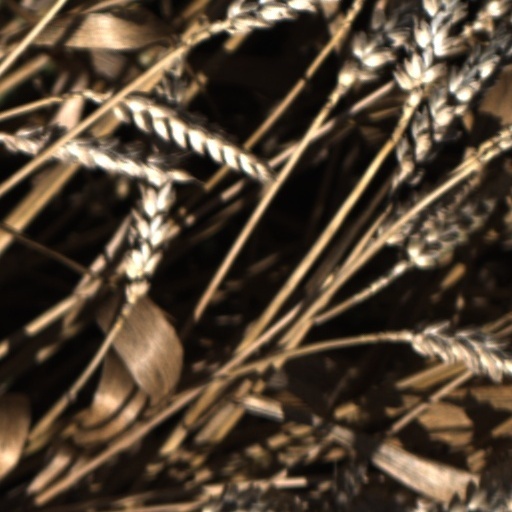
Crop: wheat